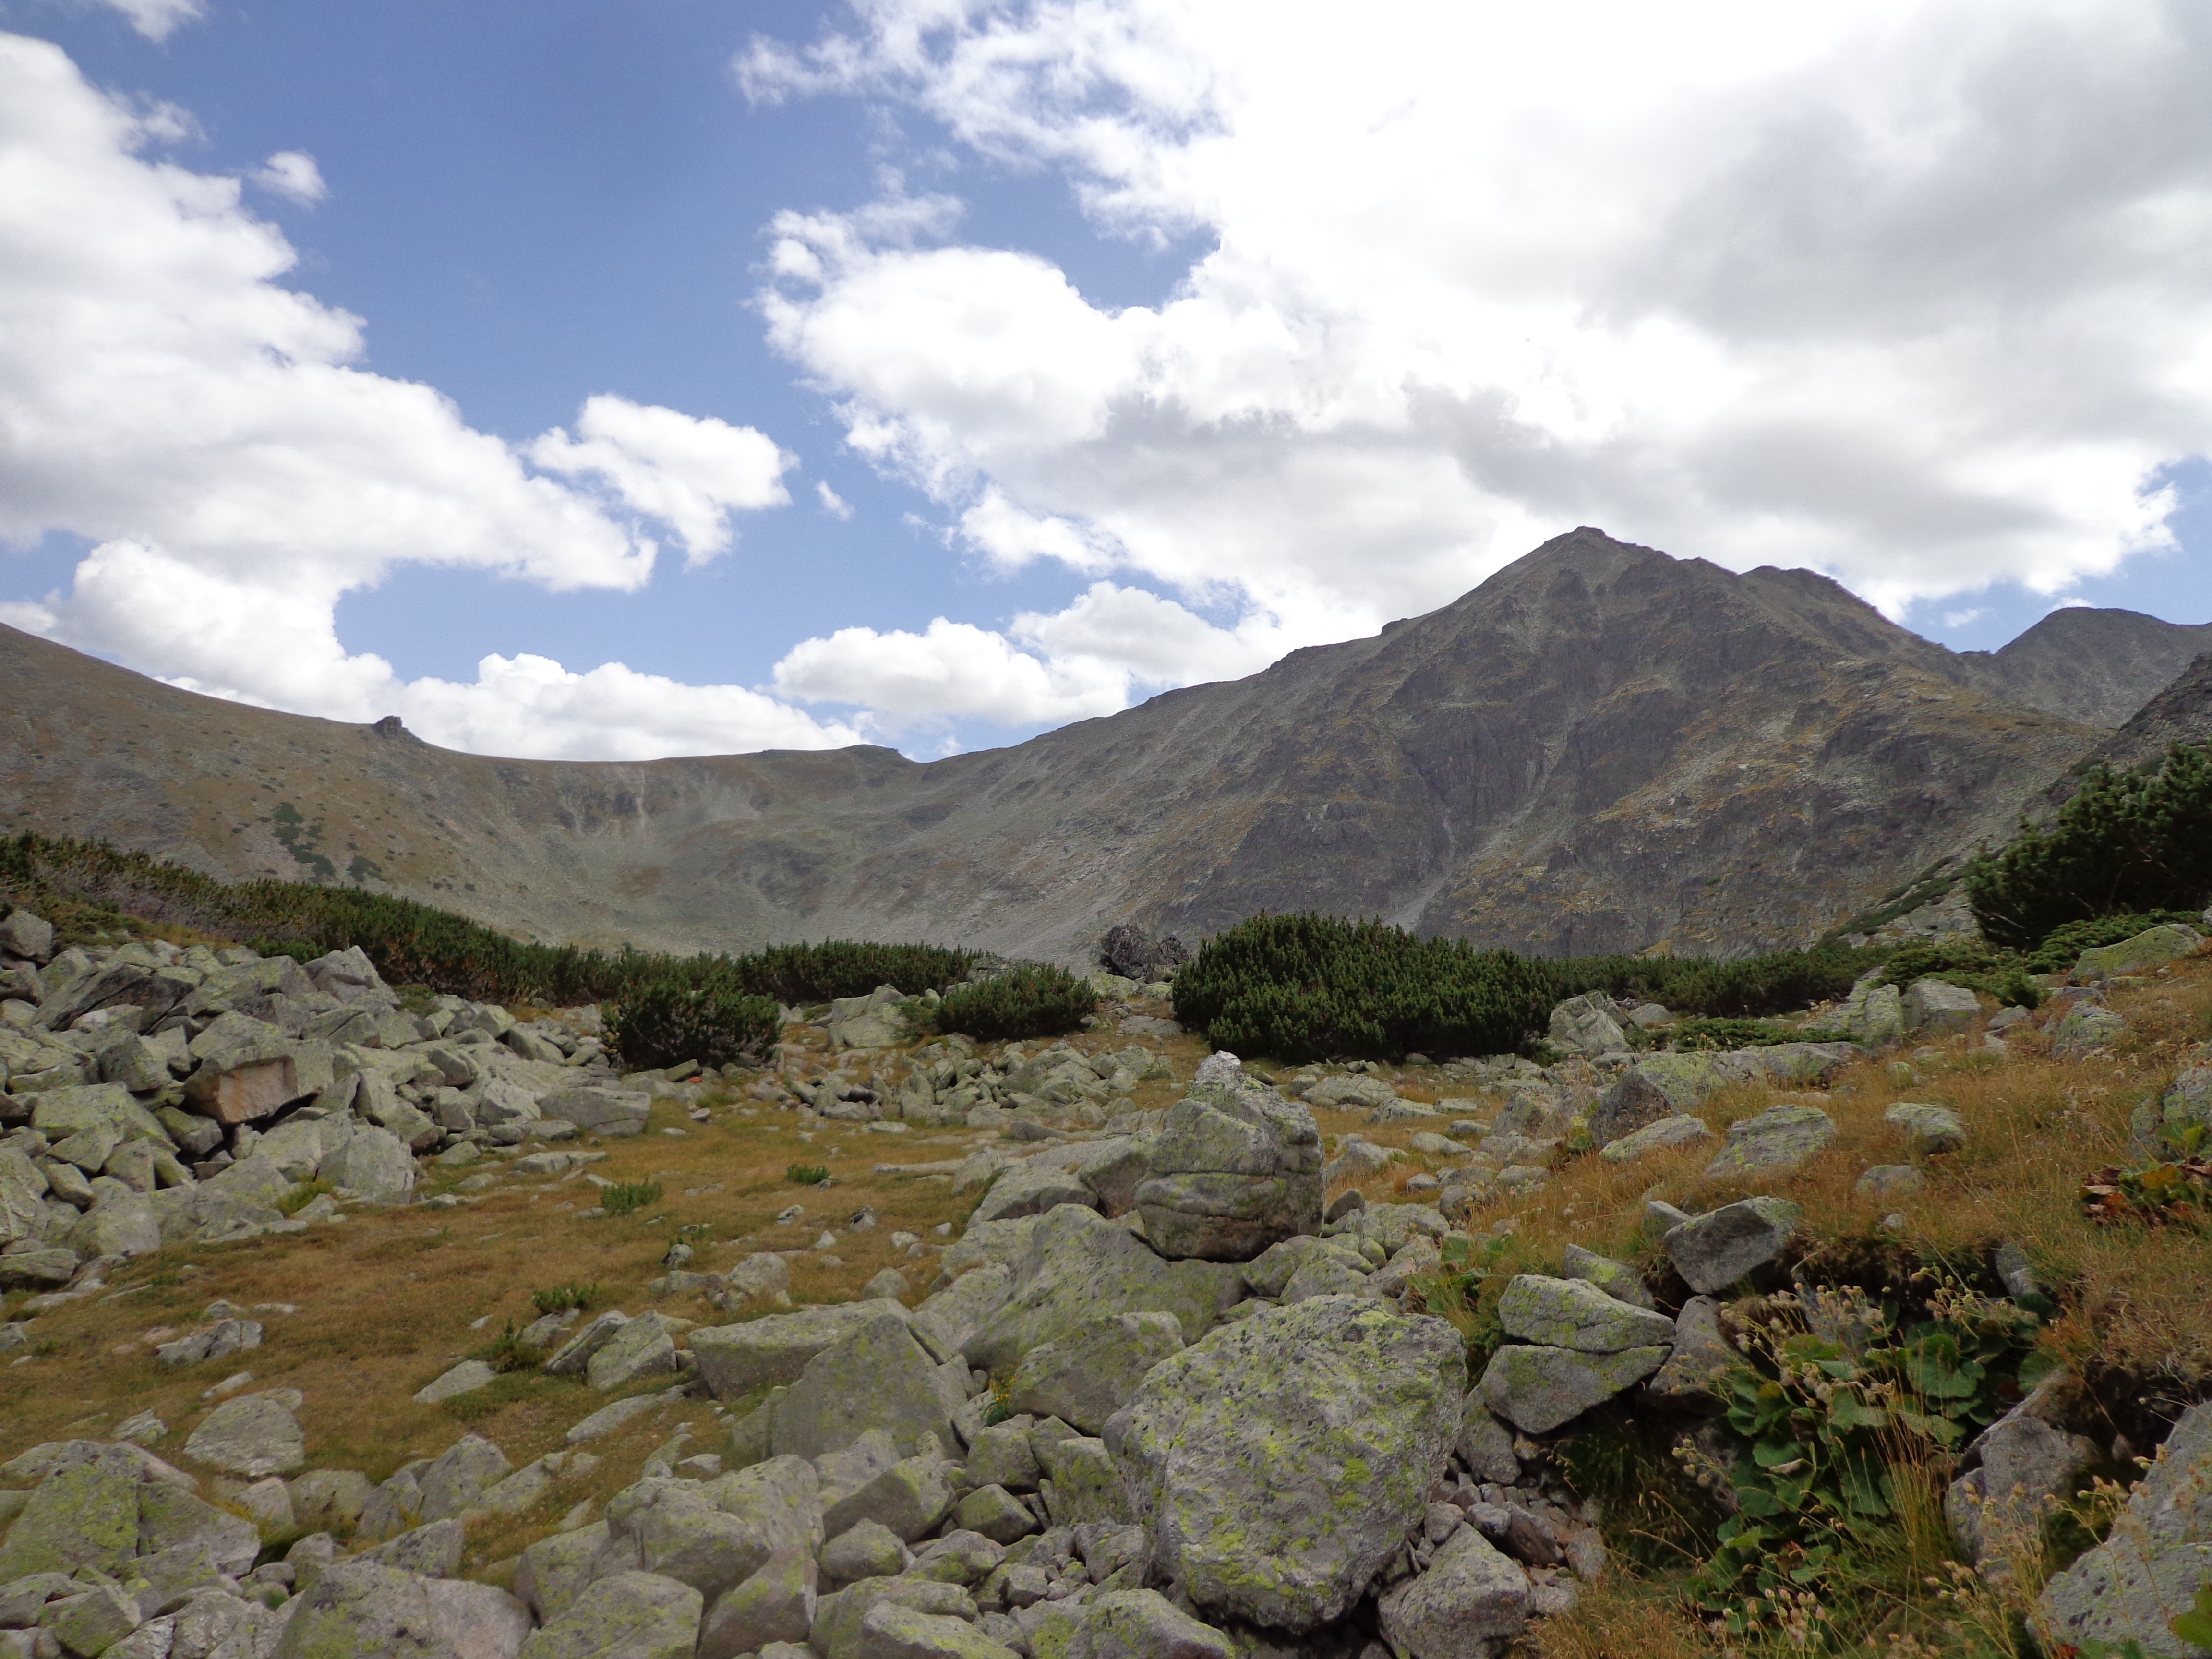
landscape, rock, wilderness, walking, mountain, trail, lake, valley, mountain range, highland, ridge, geology, badlands, plateau, fell, loch, landform, mountain pass, geographical feature, mountainous landforms